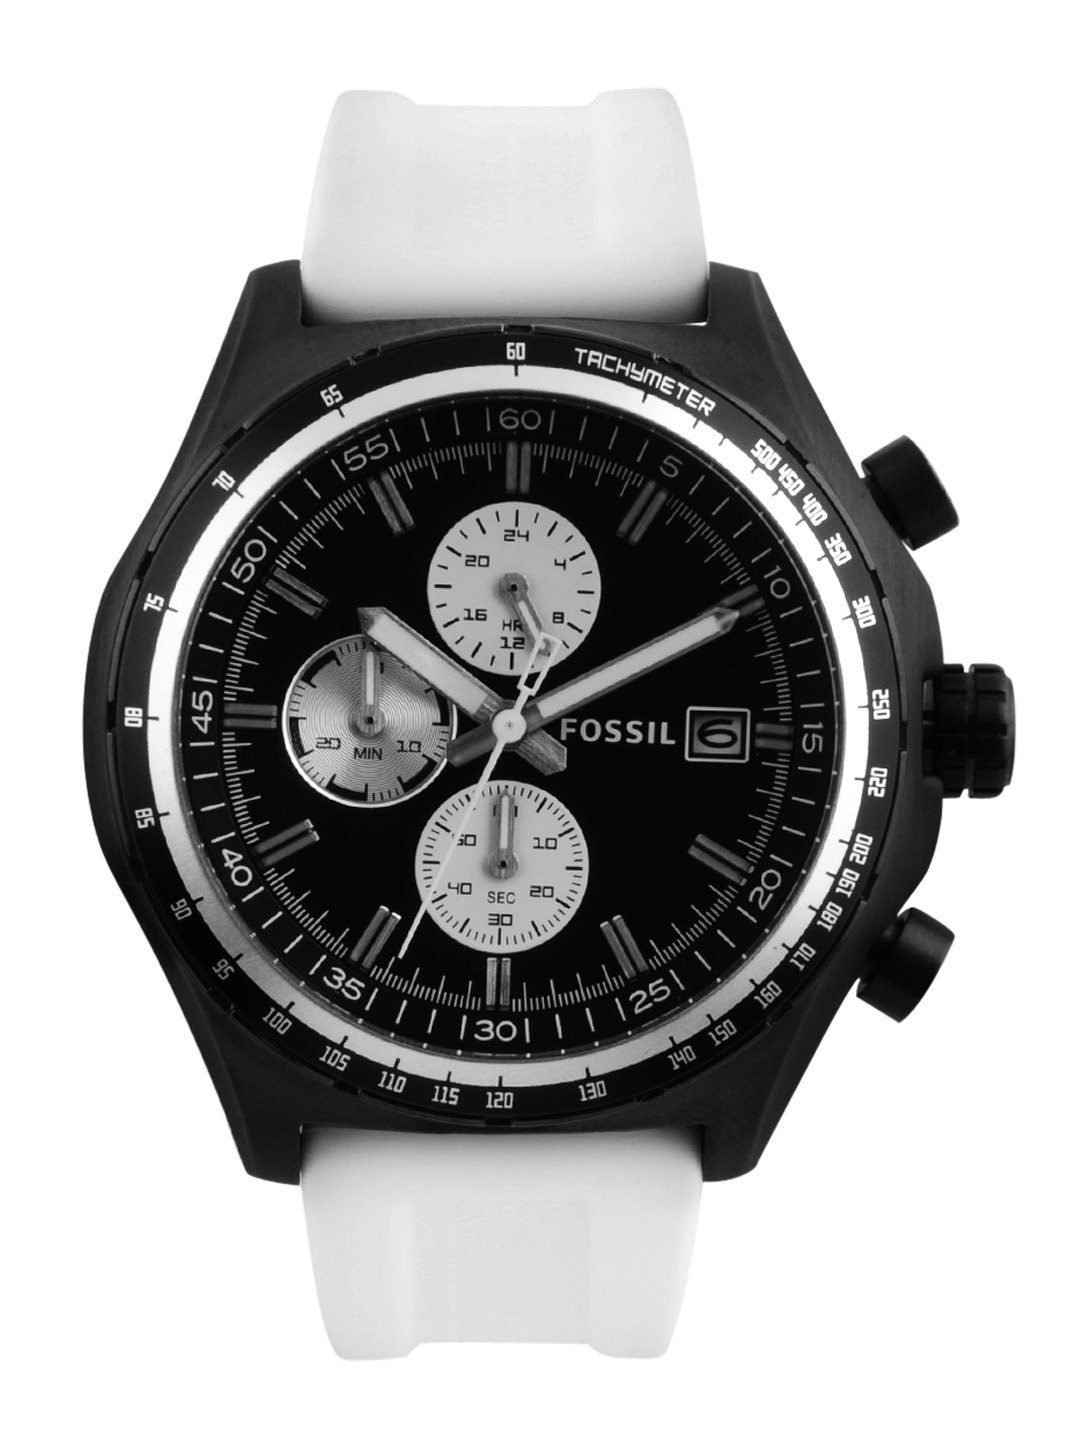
Fossil Men Black Dial Chronograph Watch CH2778
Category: Accessories / Watches / Watches
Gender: Men
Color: Black
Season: Winter 2016
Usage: Casual